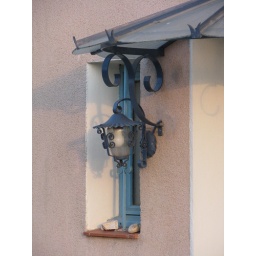
front door of the nieghbor's house in Villerouge la Cremade